Signe Marie Stray Ryssdal

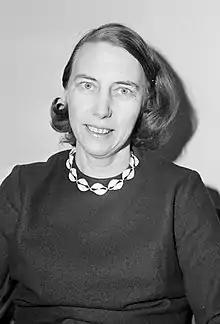
Signe Marie Stray Ryssdal in 1972

Signe Marie Stray Ryssdal (née Signe Marie Stray; 22 July 1924–18 May 2019) was a Norwegian lawyer and politician for the Liberal Party.